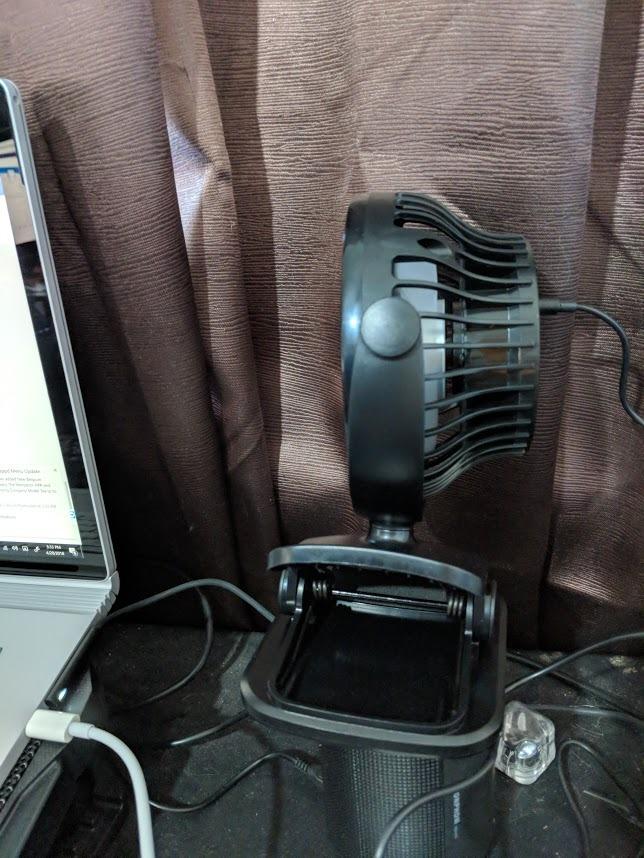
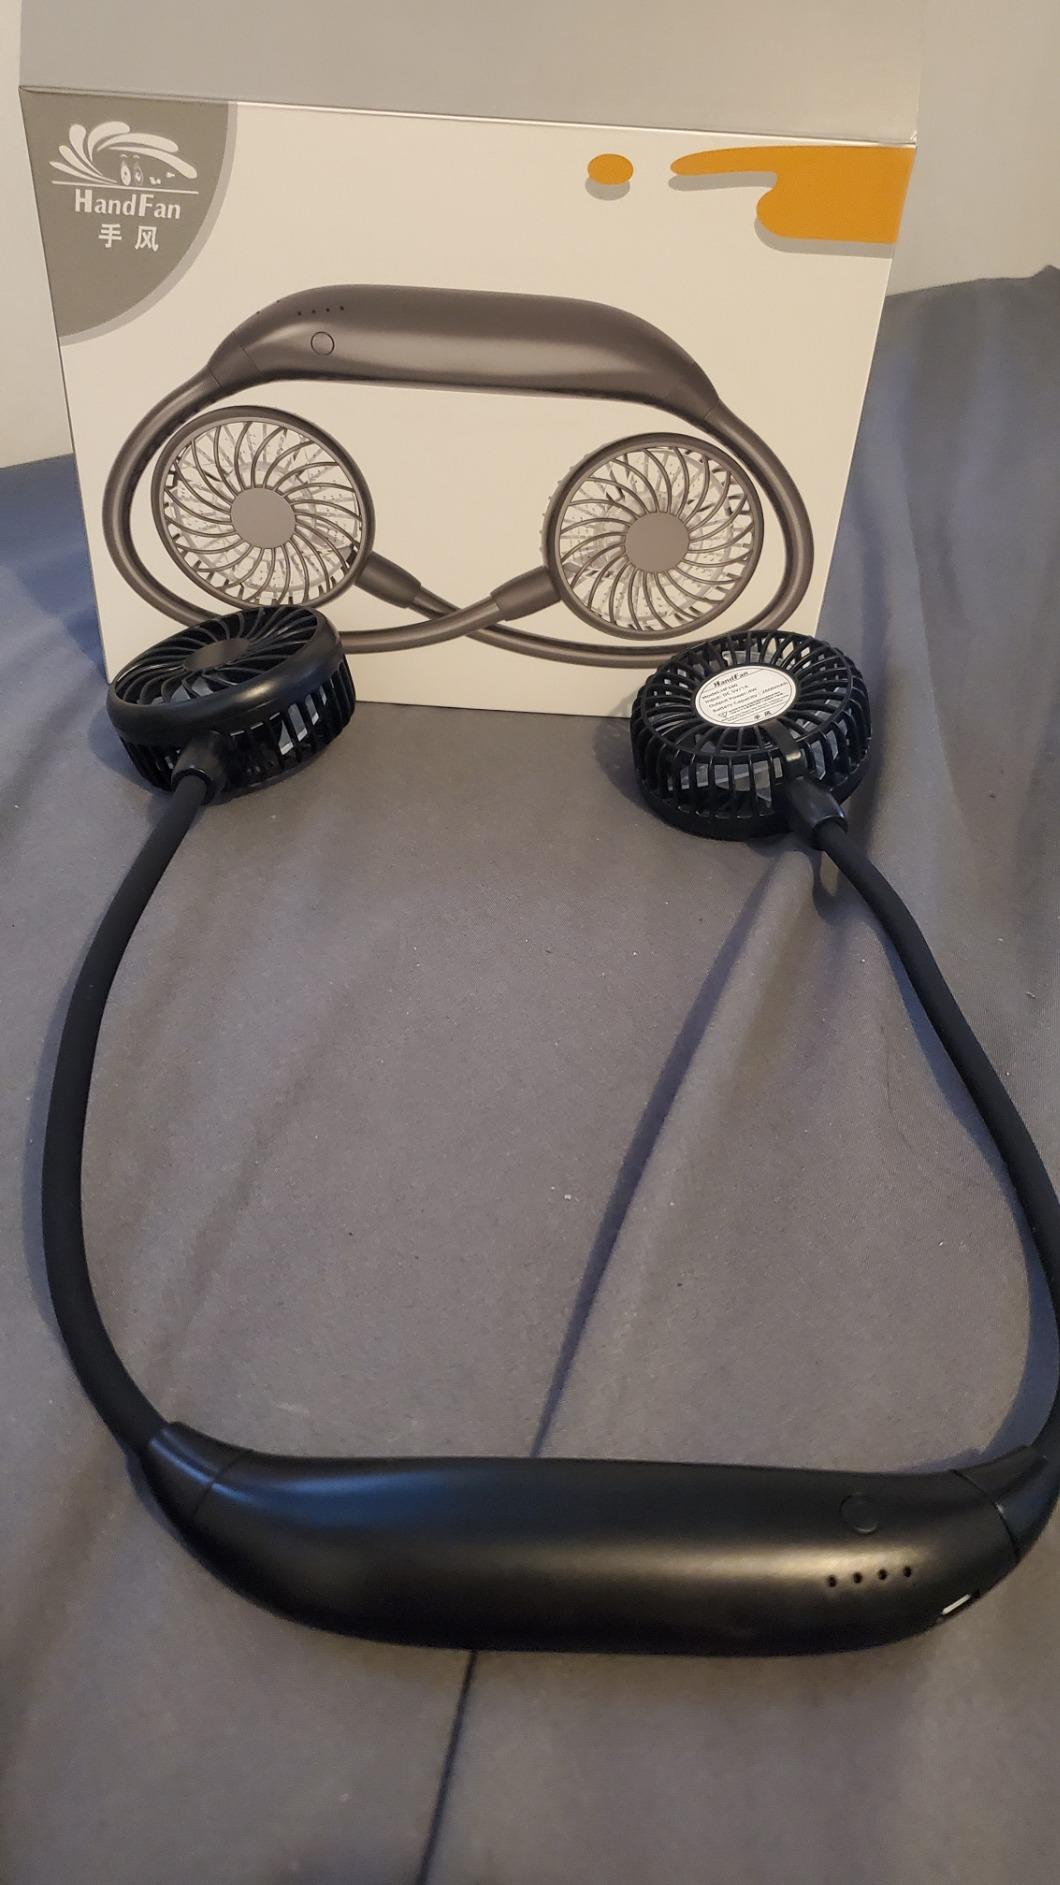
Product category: fan
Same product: no